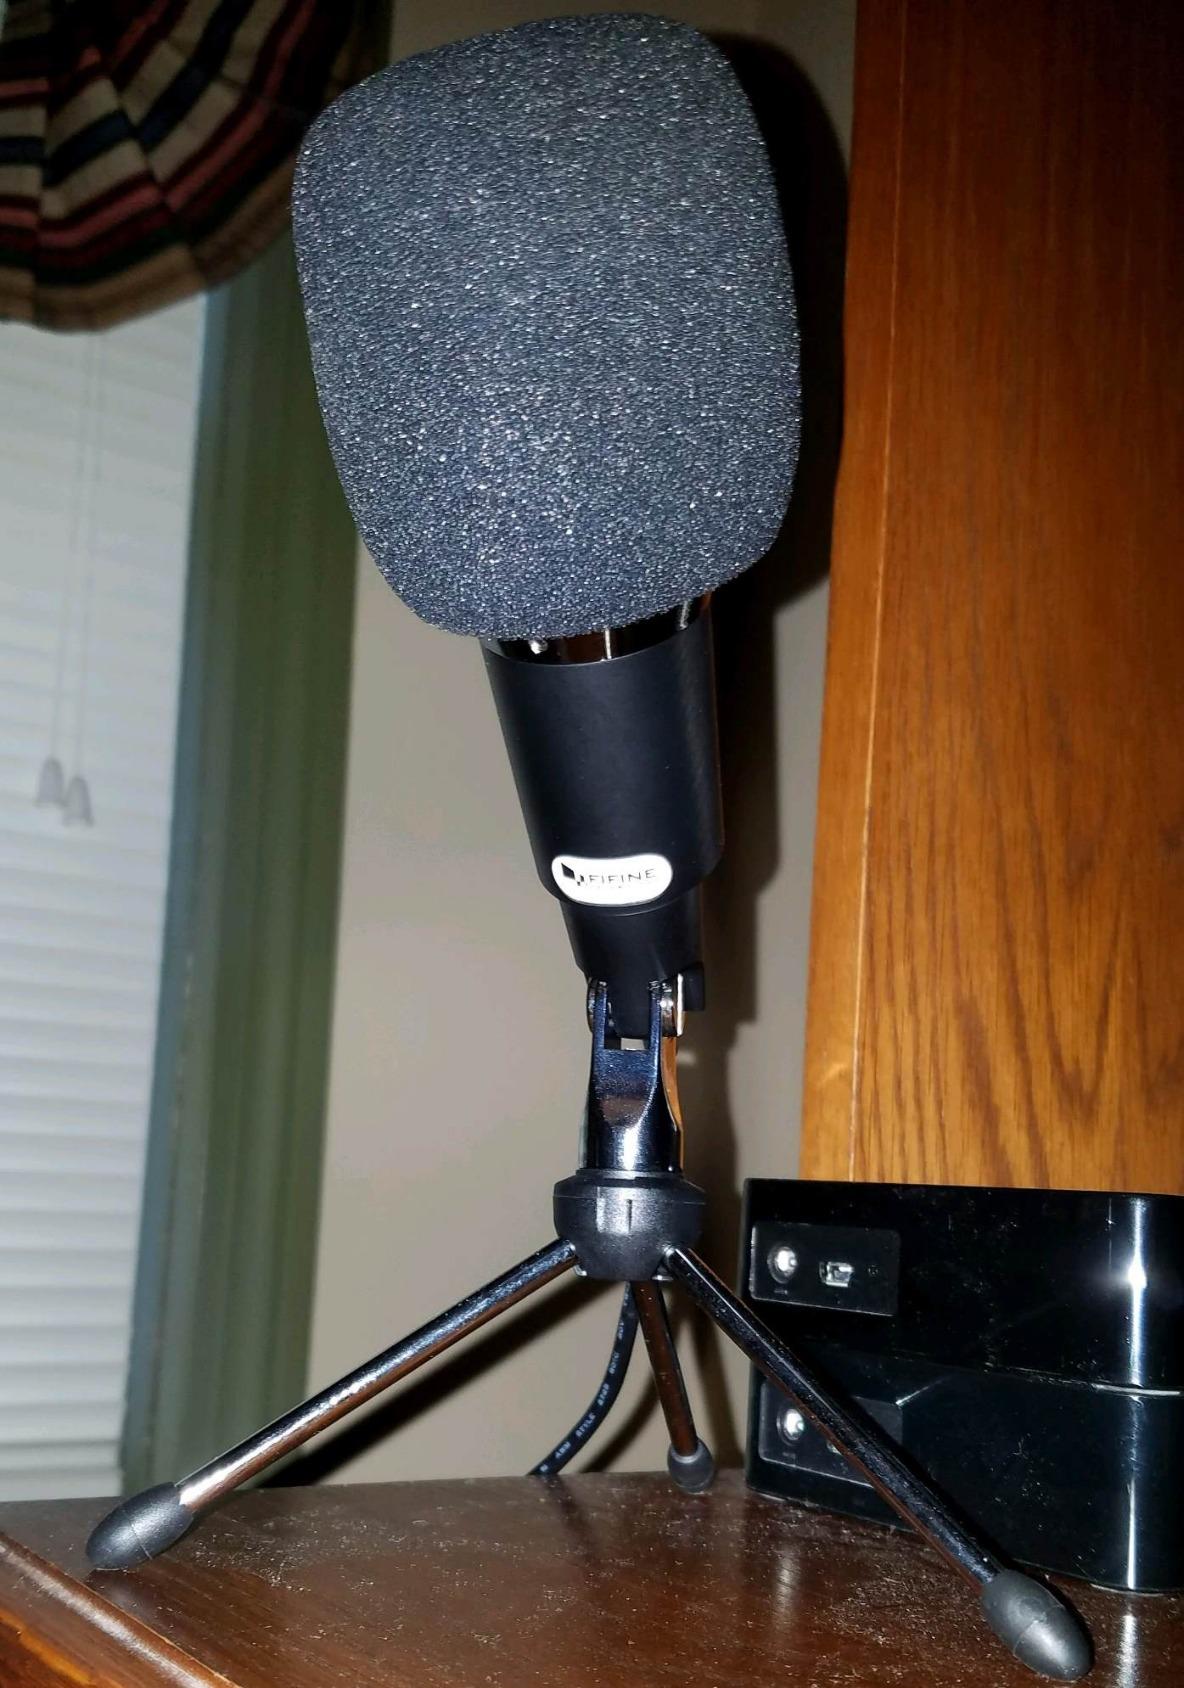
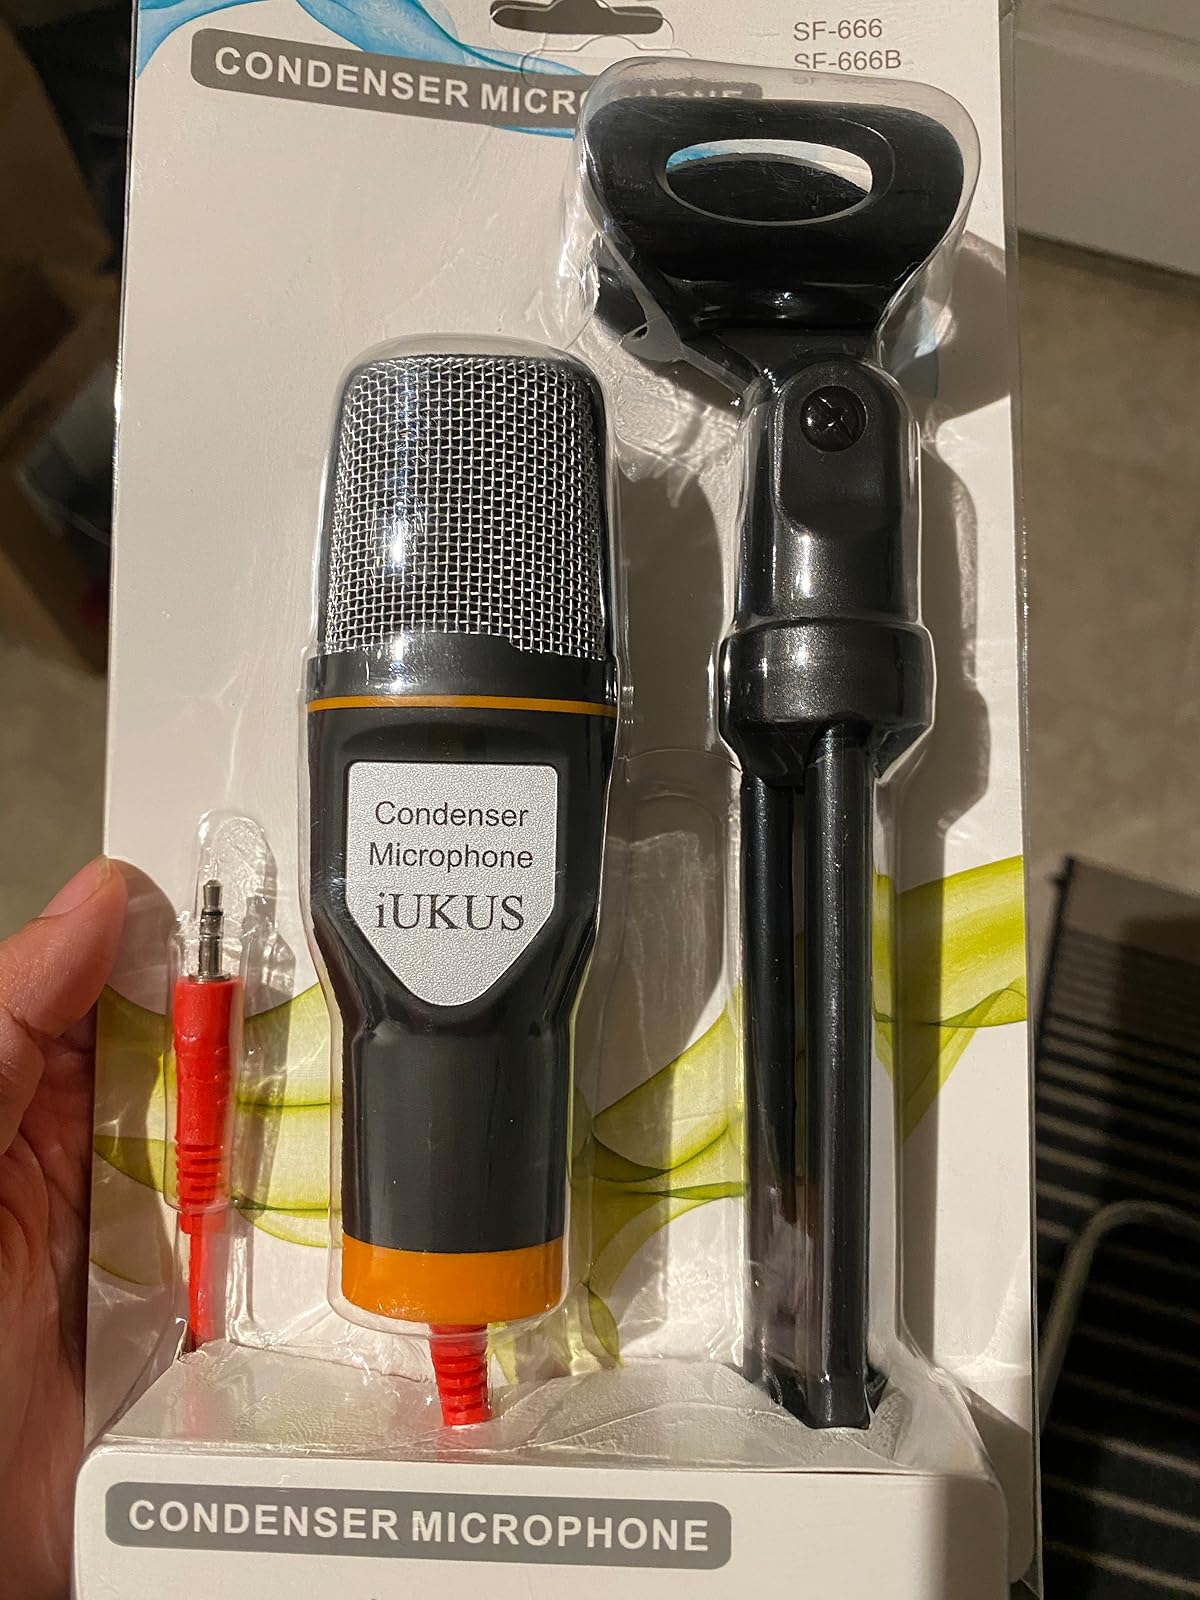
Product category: microphone
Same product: no